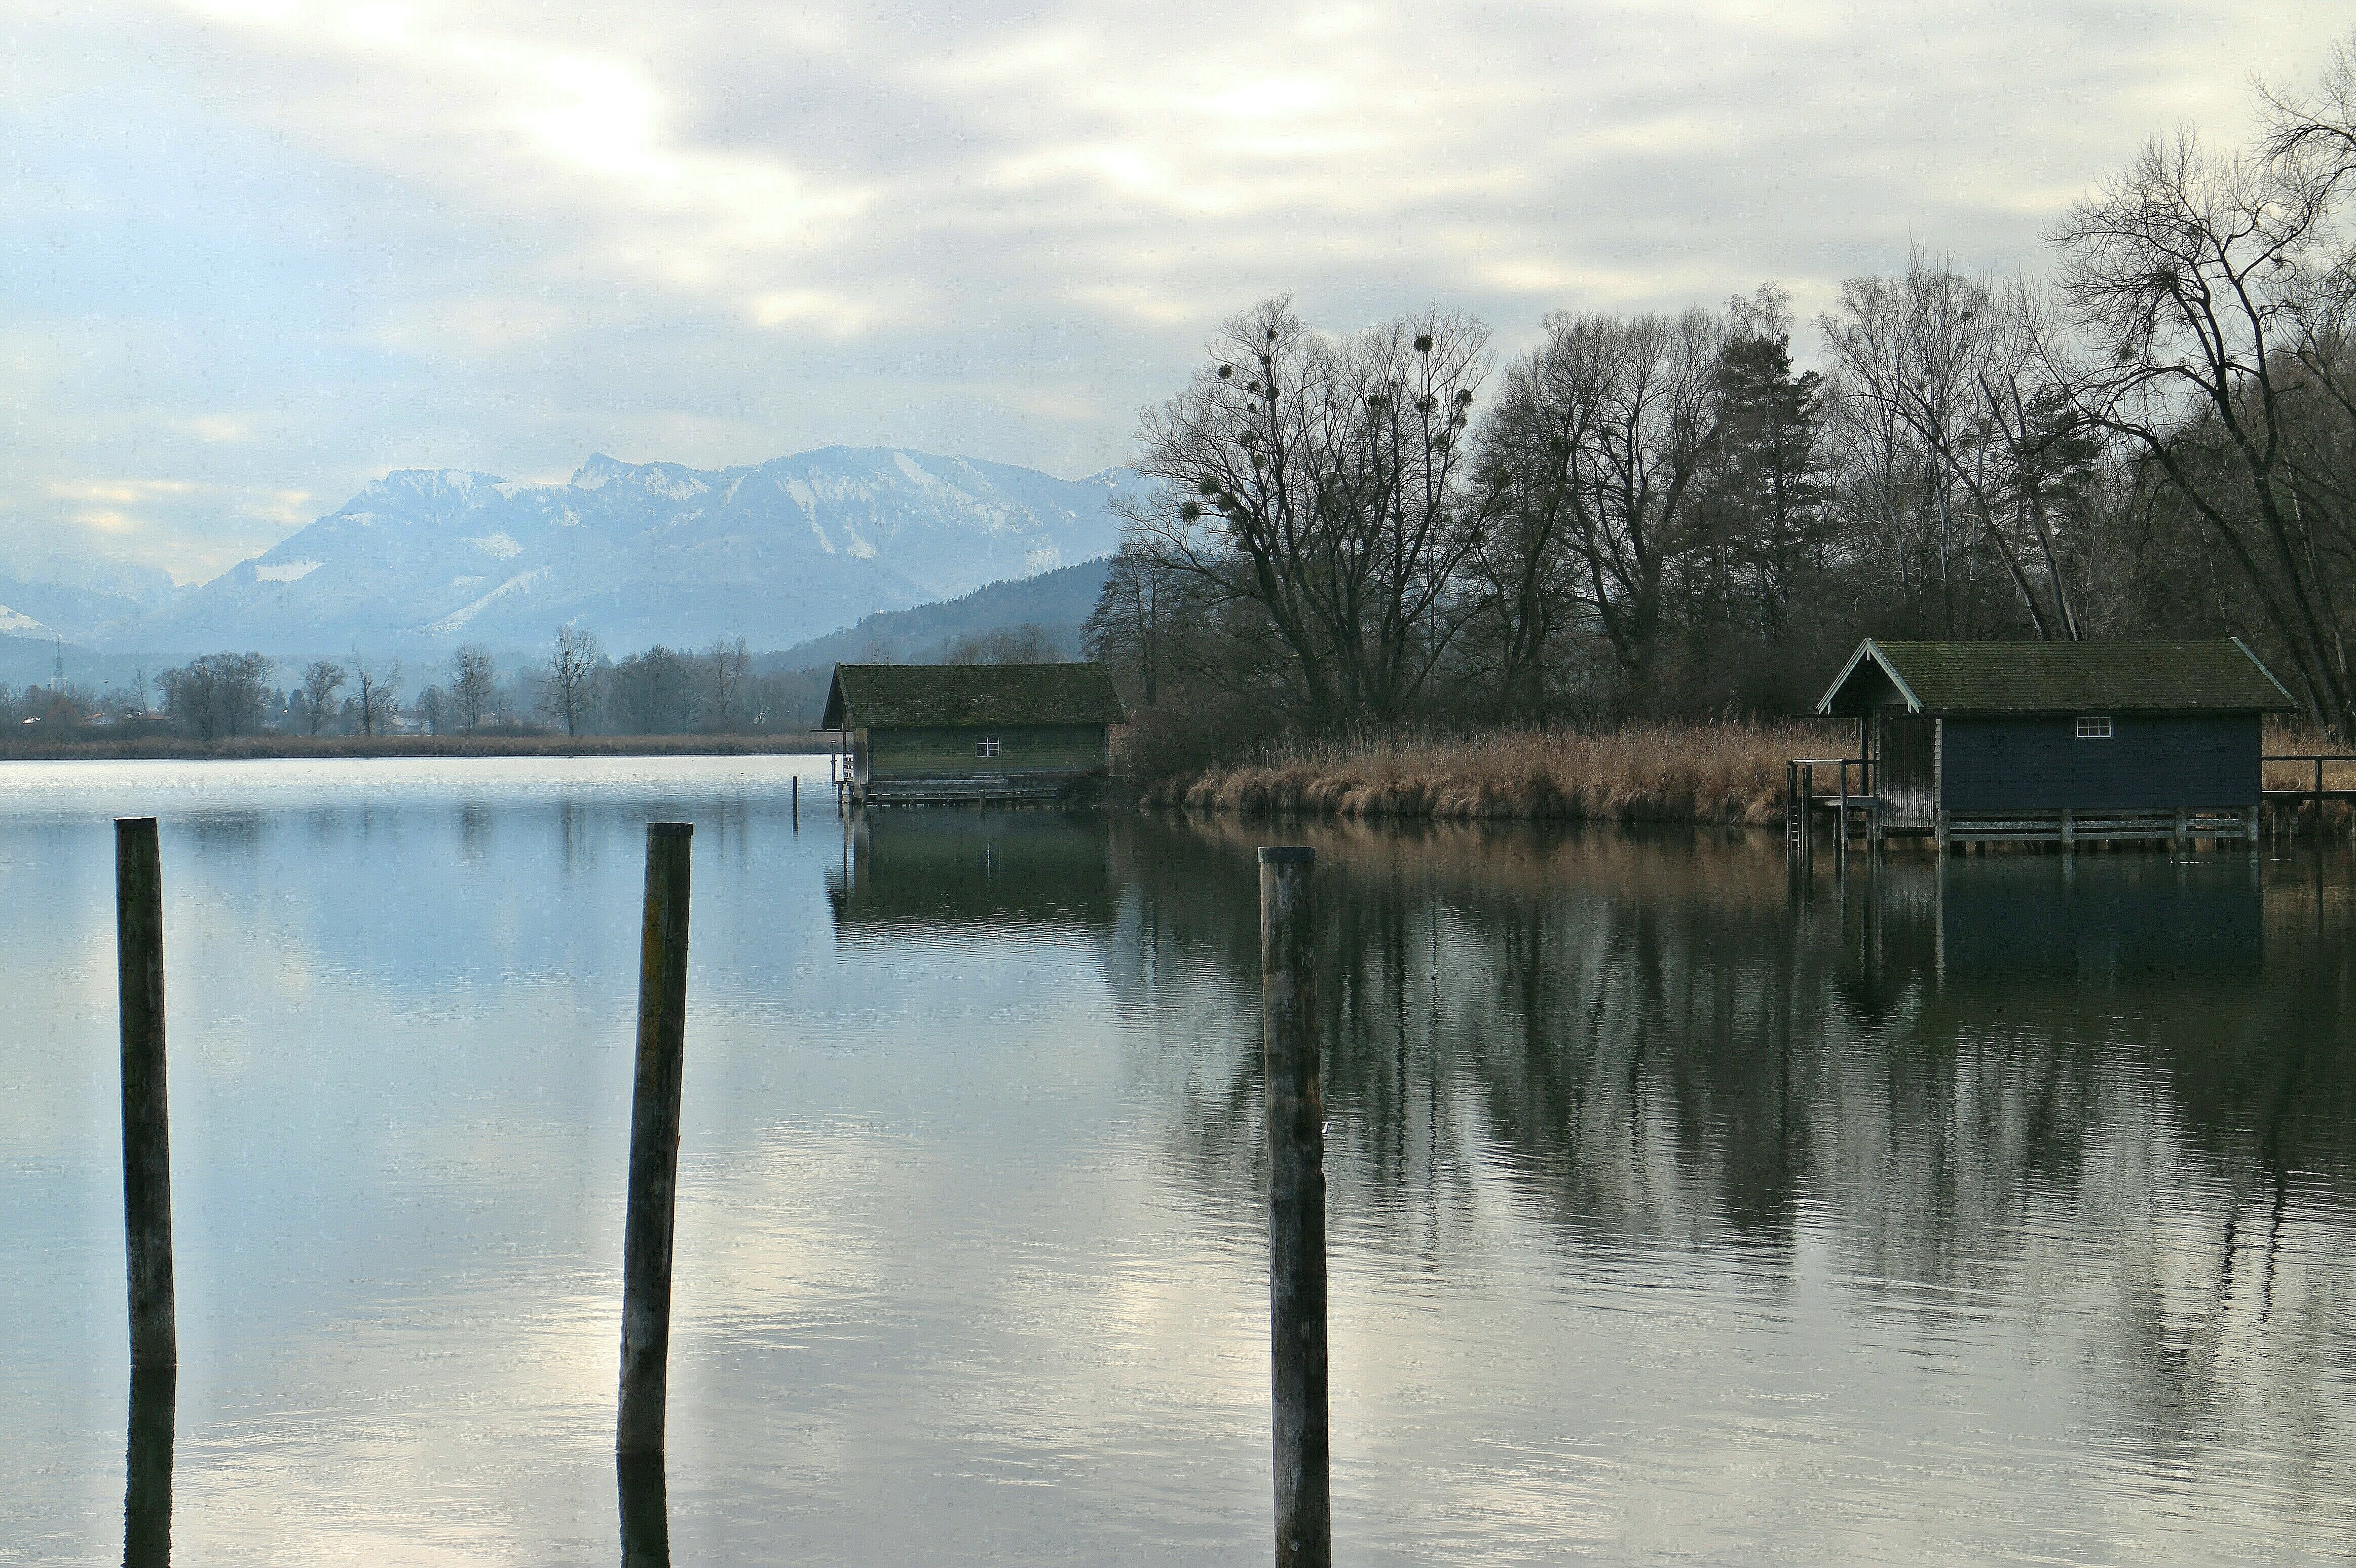
landscape, tree, water, nature, mountain, winter, cloud, morning, lake, river, idyllic, reflection, autumn, romantic, rest, reservoir, season, waterway, body of water, relaxing, trees, bank, relaxation, beautiful, still, quiet, mood, loch, silent, waters, idyll, atmospheric, charming, recovery, boat house, atmospheric phenomenon